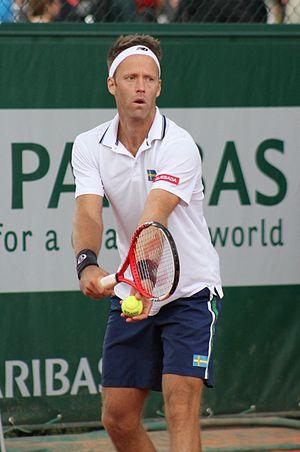
Robert Lindstedt, né le 19 mars 1977 à Sundbyberg, est un joueur de tennis suédois, professionnel depuis 1998.